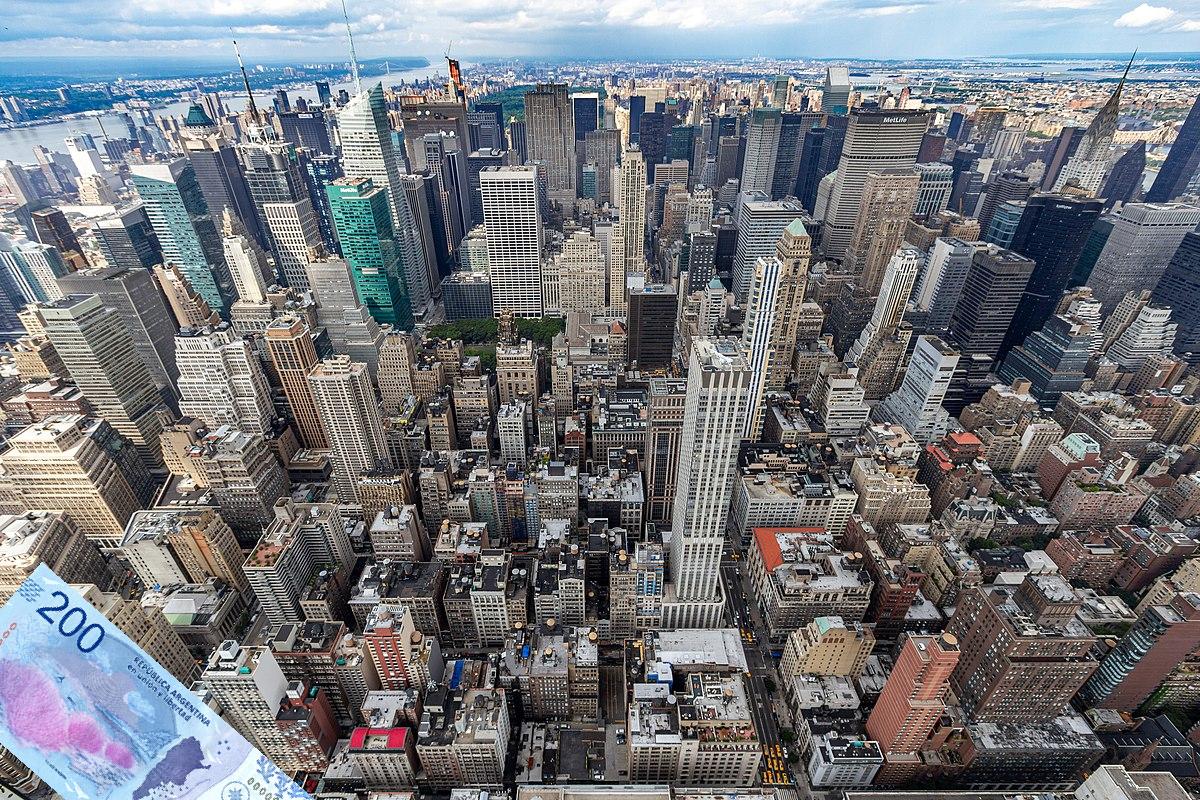
Denominación: 200